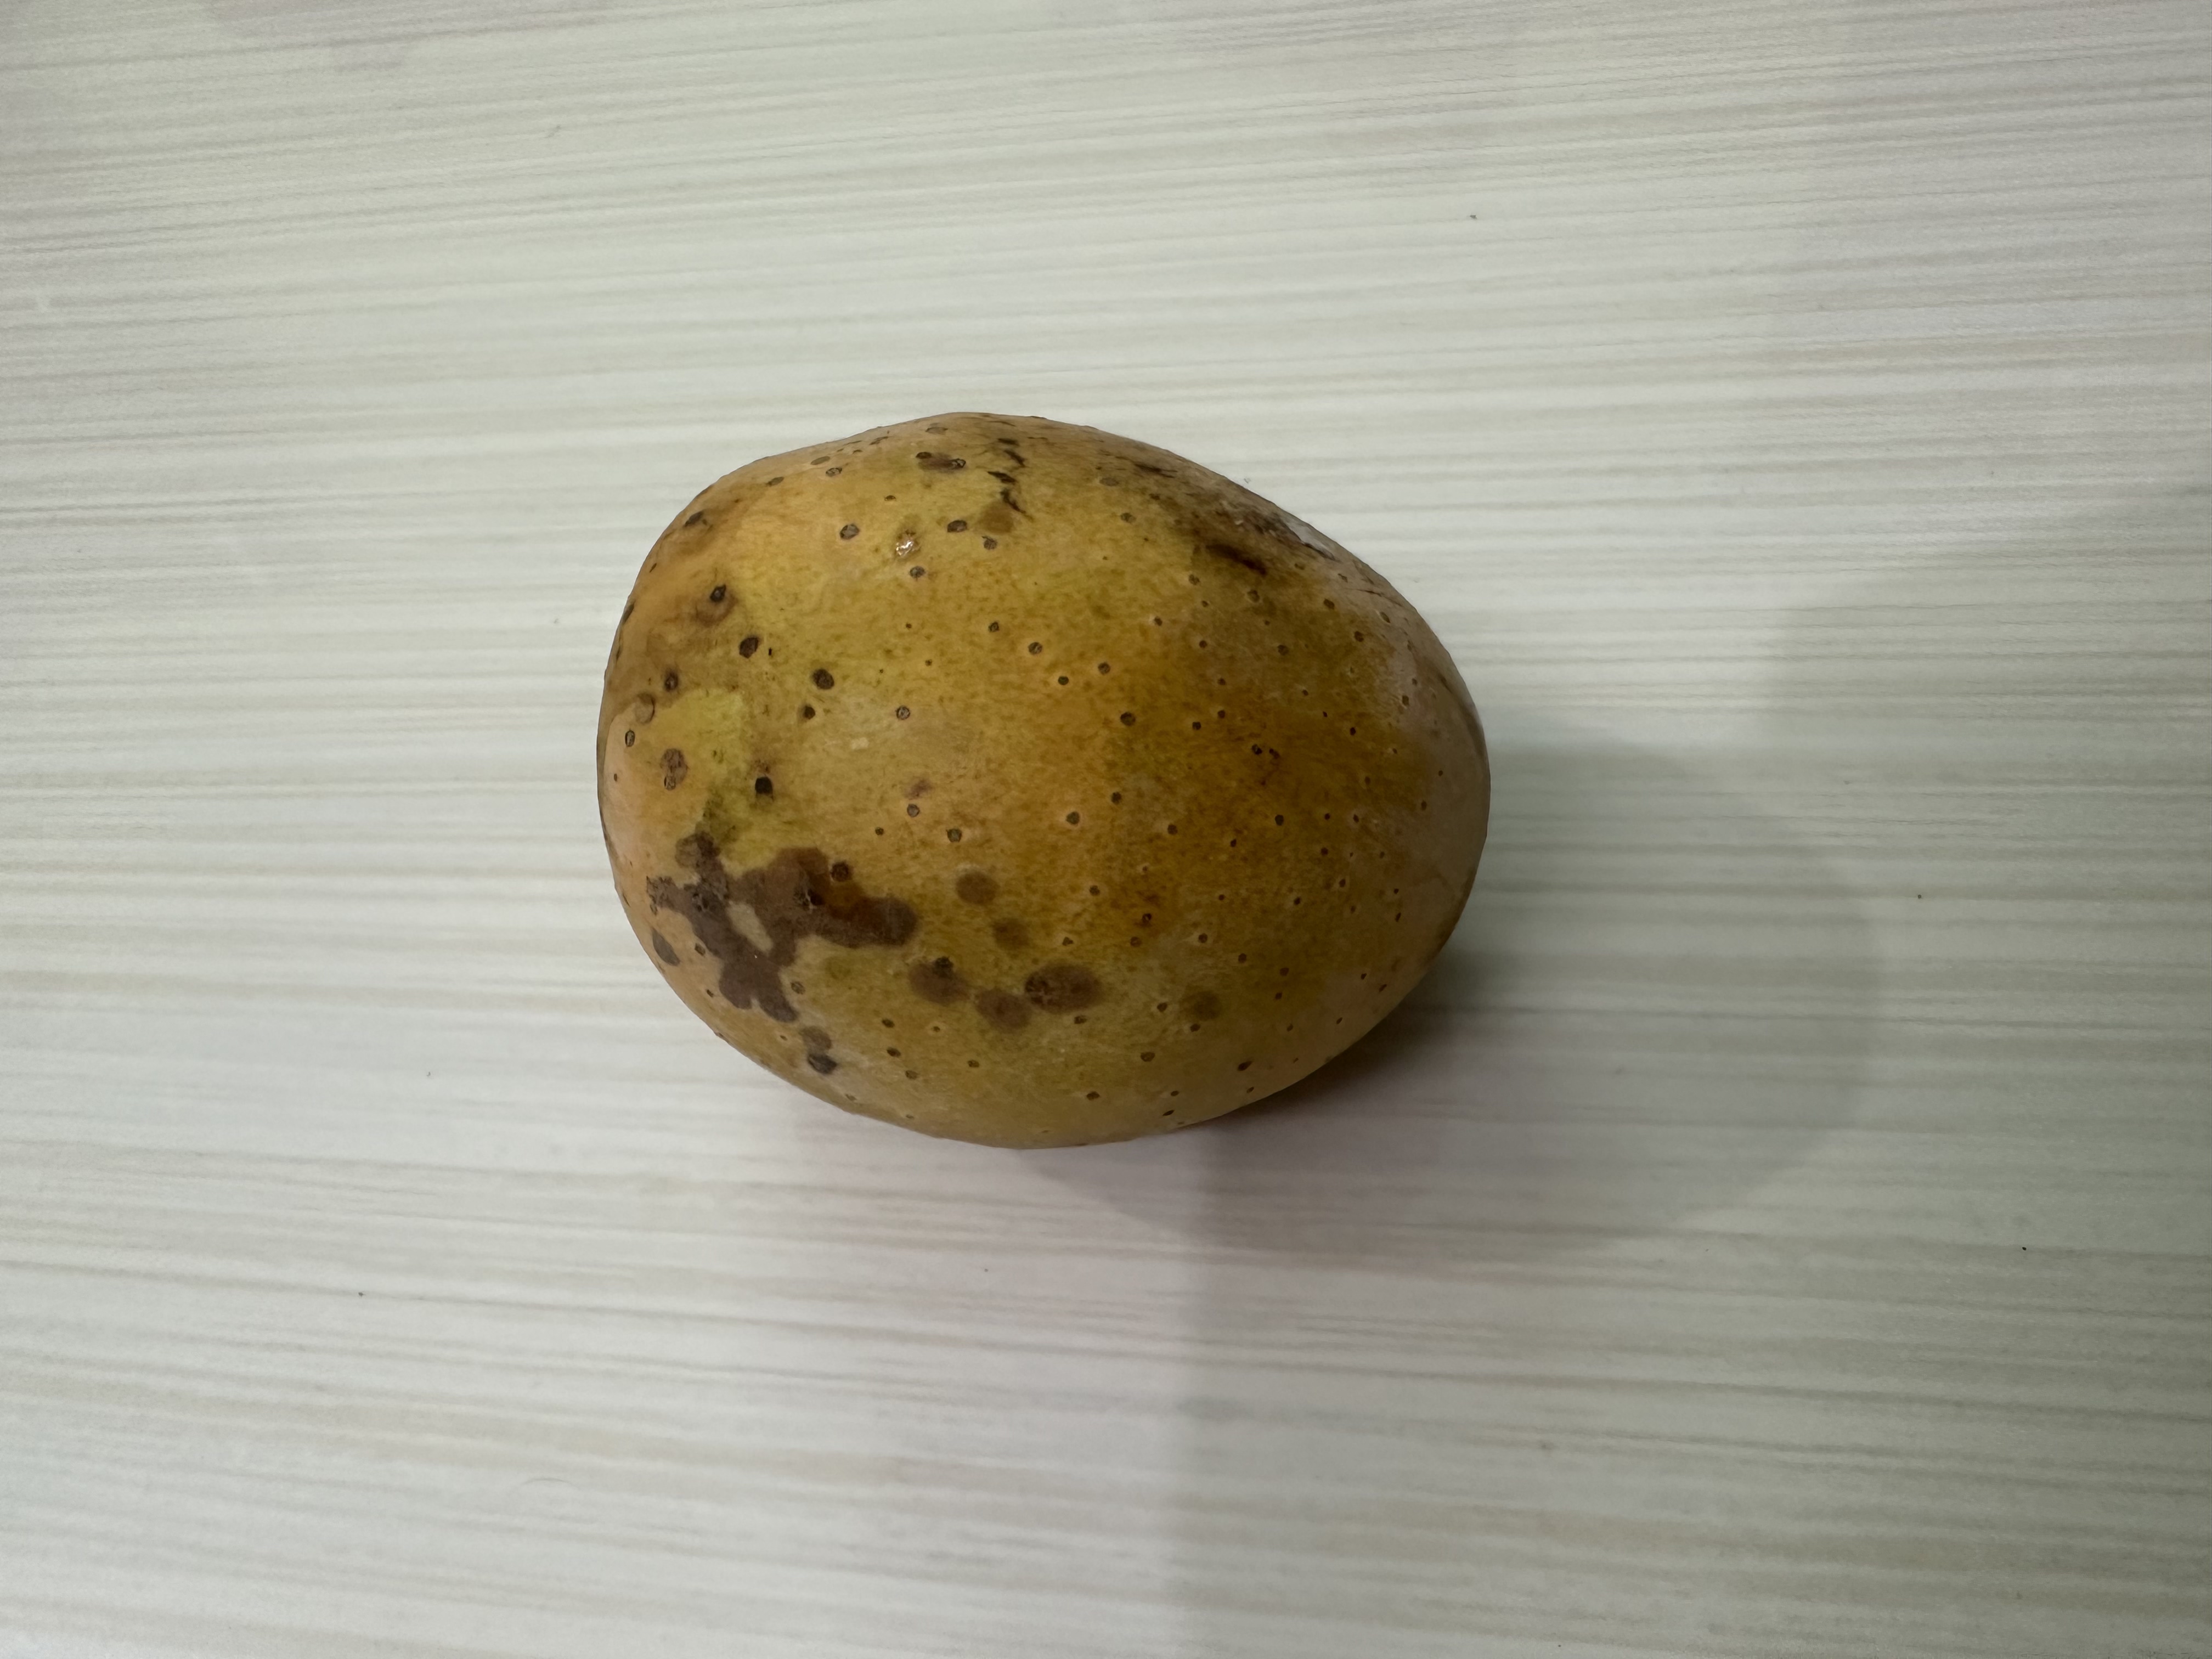
Mango variety: Langra